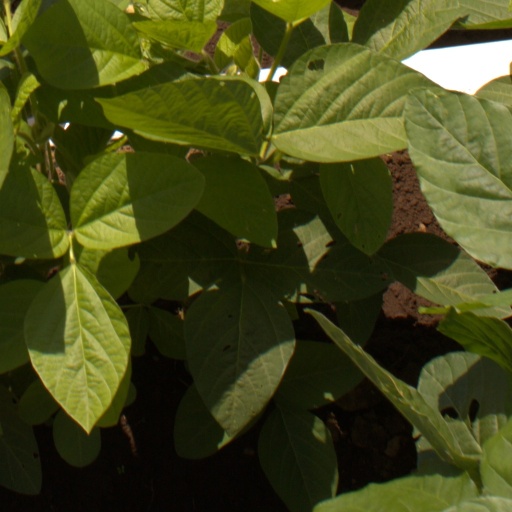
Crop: soybean